Le Chatelier's principle

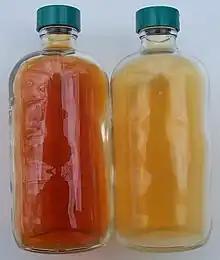
The reversible reaction 2NO(g) ⇌ NO(g) is exothermic, so the equilibrium position can be shifted by changing the temperature.When heat is removed and the temperature decreases, the reaction shifts to the right and the flask turns colorless due to an increase in NO. This demonstrates Le Chatelier's principle: the equilibrium shifts in the direction that releases energy.When heat is added and the temperature increases, the reaction shifts to the left and the flask turns reddish brown due to an increase in NO, in accordance with Le Chatelier's principle.

The effect of changing the temperature in the equilibrium can be made clear by 1) incorporating heat as either a reactant or a product, and 2) assuming that an increase in temperature increases the heat content of a system. When the reaction is exothermic (Δ"H" is negative and energy is released), heat is included as a product, and when the reaction is endothermic (Δ"H" is positive and energy is consumed), heat is included as a reactant. Hence, whether increasing or decreasing the temperature would favor the forward or the reverse reaction can be determined by applying the same principle as with concentration changes.